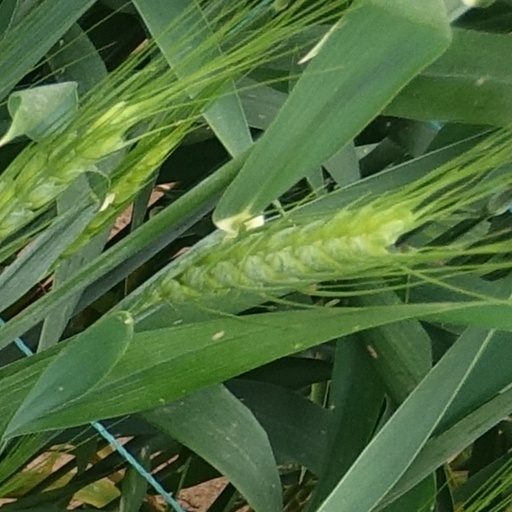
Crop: wheat